McManus Glacier

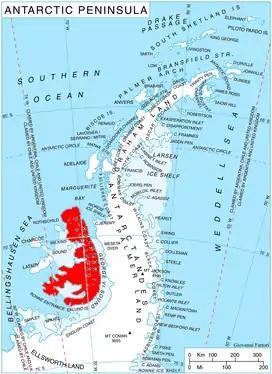
Location of Alexander Island in the Antarctic Peninsula region.

McManus Glacier is a glacier flowing north into Palestrina Glacier, in northwestern Alexander Island, Antarctica. It separates Lassus Mountains on the west from Sofia University Mountains on the east. The glacier was surveyed by the British Antarctic Survey (BAS), 1975–76, and was named by the UK Antarctic Place-Names Committee in 1980 after Alan James McManus, a BAS cook at Grytviken and Faraday Research Station, 1971–73, and at Adelaide Island and Rothera Research Station, 1975–78.